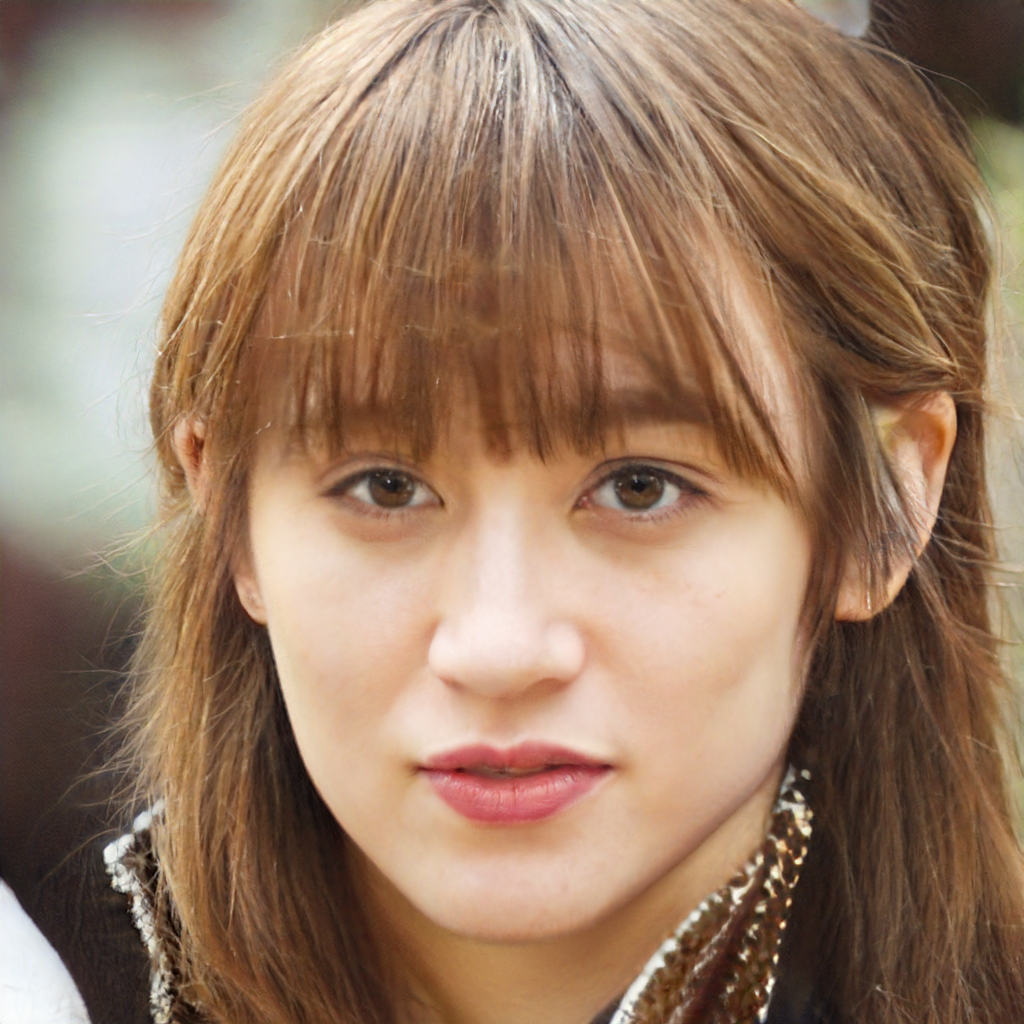
Label: No Watermark